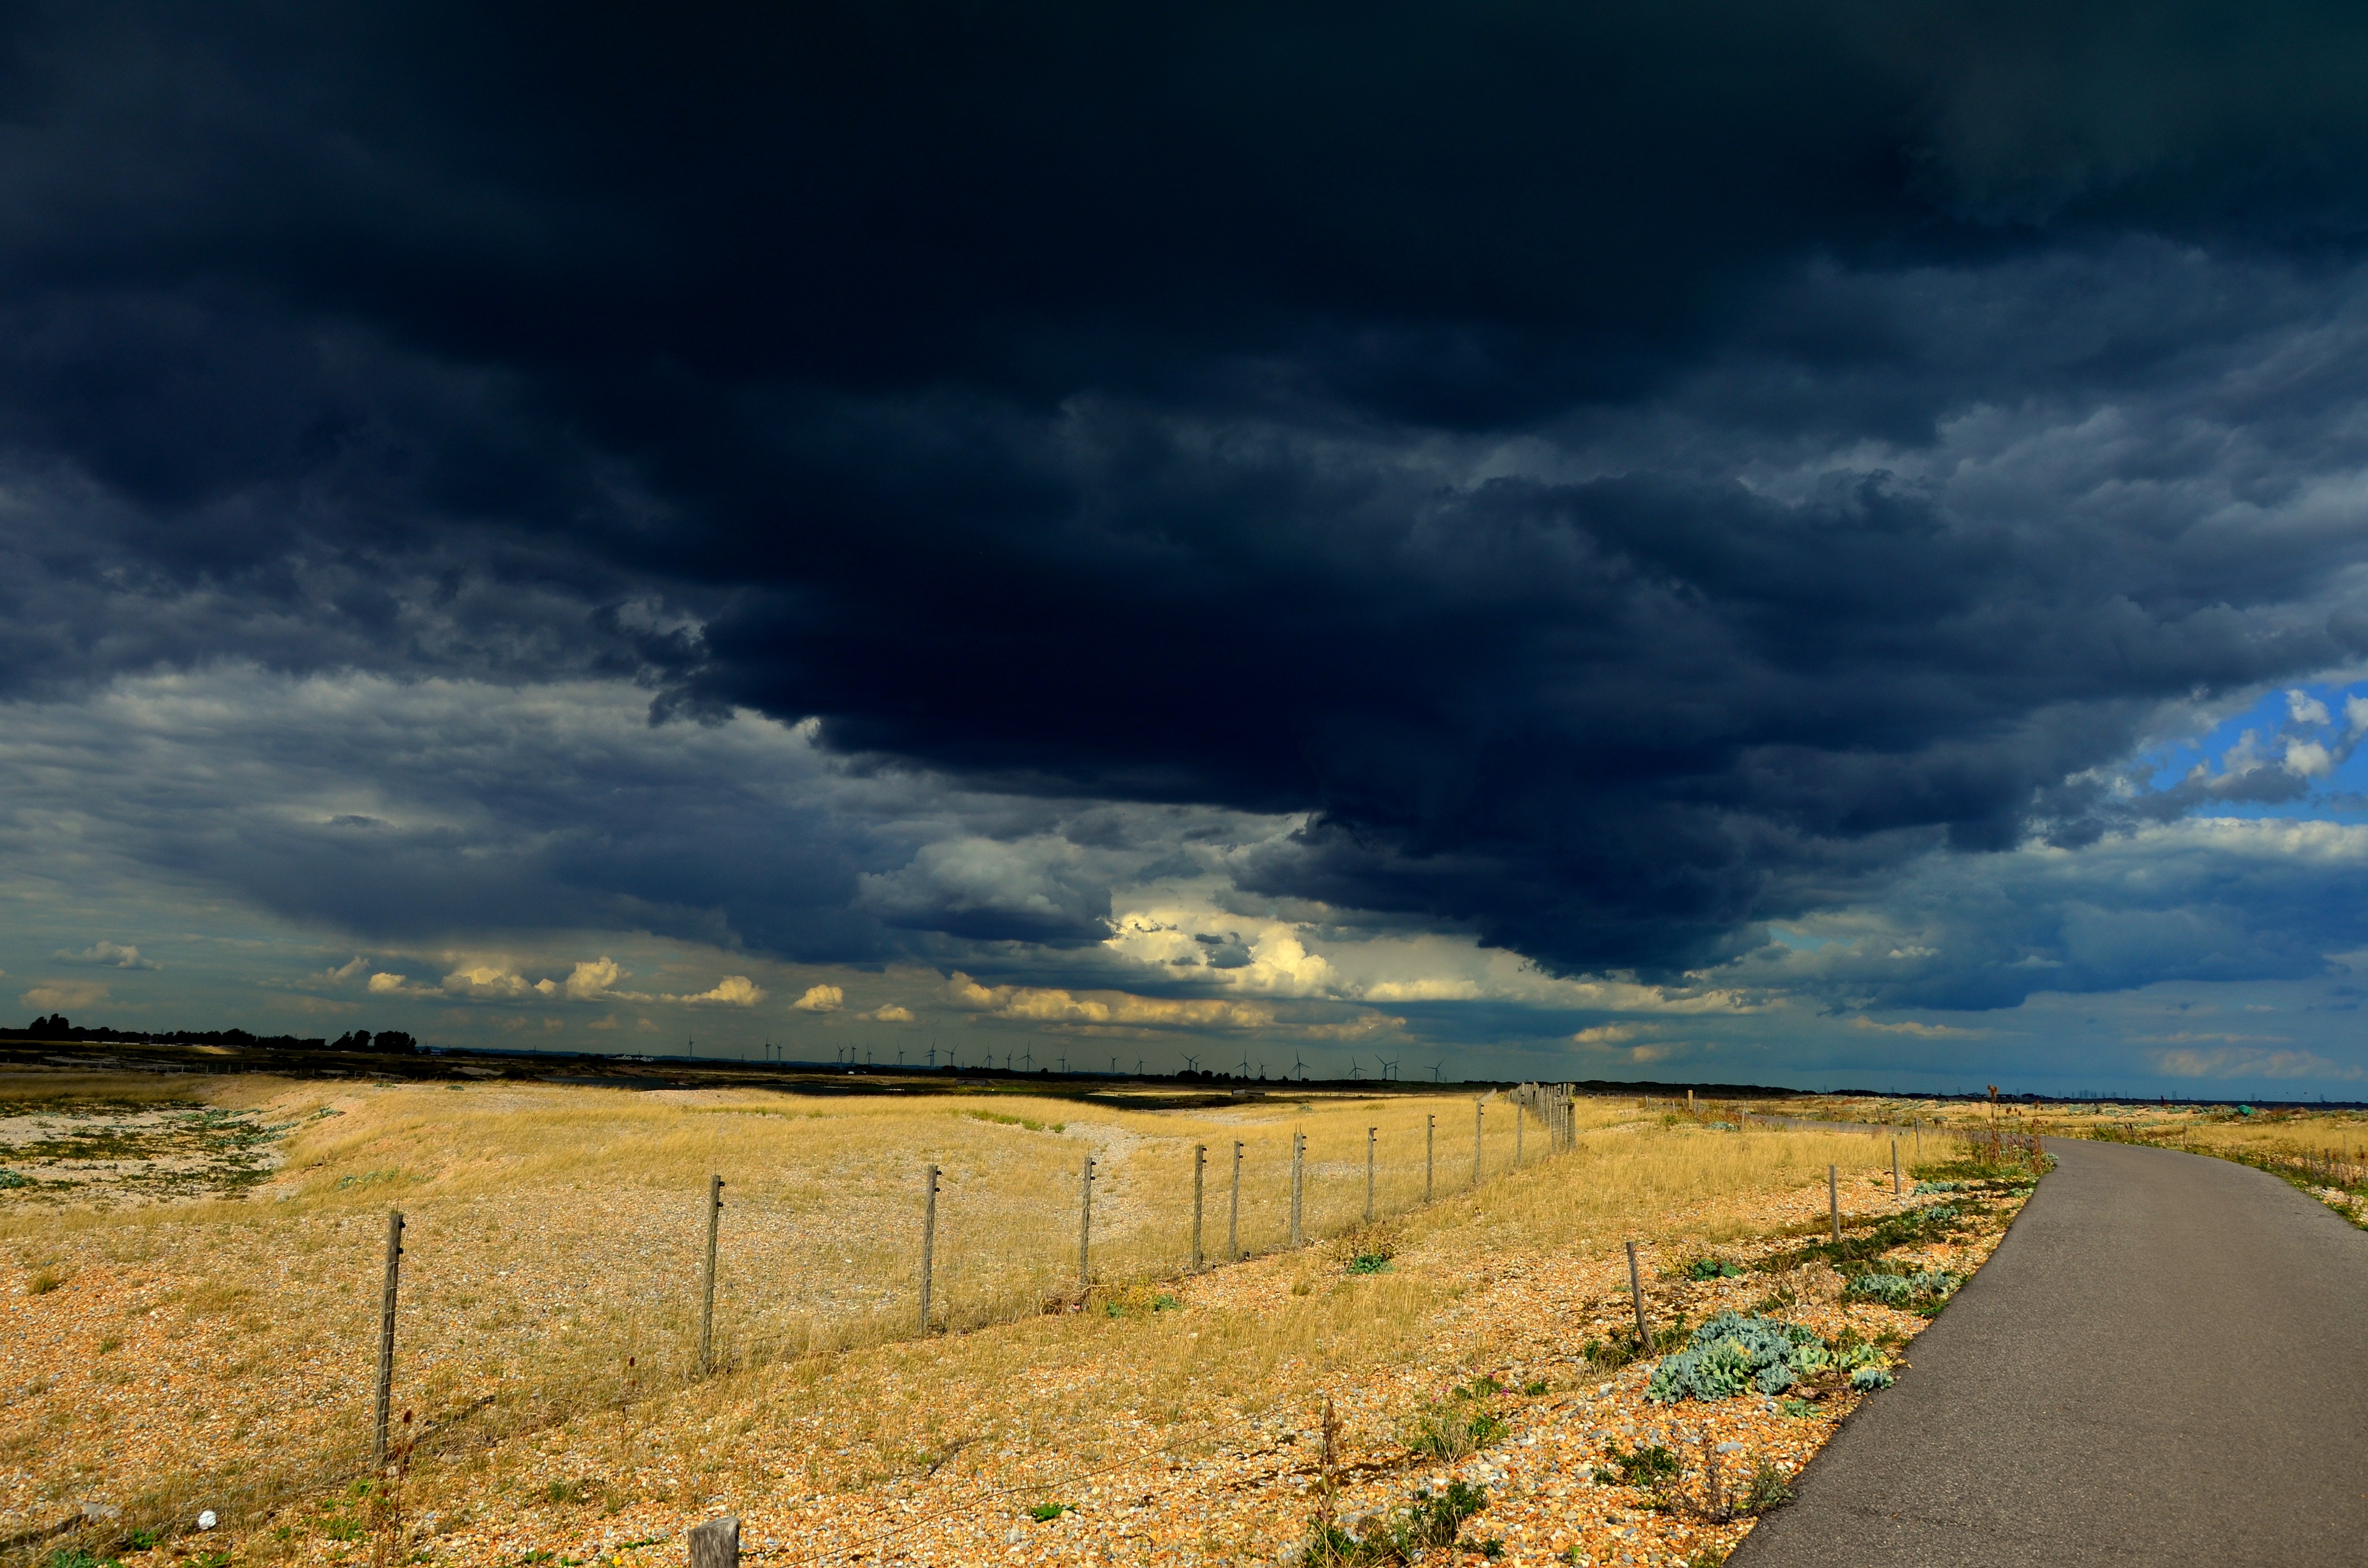
landscape, sea, nature, grass, horizon, cloud, sky, sunset, field, prairie, sunlight, morning, rain, hill, wind, dusk, evening, weather, storm, soil, agriculture, plain, clouds, grassland, rural area, meteorological phenomenon